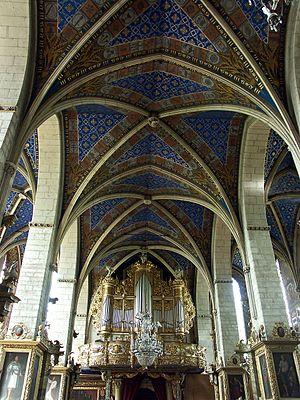
Une église-halle est une église dont le vaisseau central et les collatéraux sont de hauteur égale, et communiquent entre elles sur toute cette hauteur. Elle se caractérise aussi par des colonnes très élancées qui supportent directement les voûtes juxtaposées, et dont on a pu dire que, loin de diviser l'espace, elles l'élargissent ; il en résulte une certaine minceur des profils, une rigidité contrastant avec la complication des nervures des voûtes. Quant au vaisseau central, en l'absence des fenêtres hautes, il est éclairé indirectement par la lumière provenant des vaisseaux latéraux. L'église-halle se rapproche de la conception d'une vaste salle hypostyle voûtée.